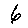
Label: 6